Sreemukhi

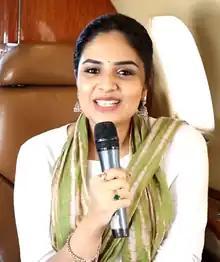
Sreemukhi in 2022

Sreemukhi (born 10 May 1993) is an Indian television presenter and actress who works in Telugu films and television. She started her career as a television host and made her film debut with a supporting role in "Julai" (2012). She later played the lead role in "Prema Ishq Kaadhal" (2013). Sreemukhi is one of the highest-paid personalities in Telugu television.